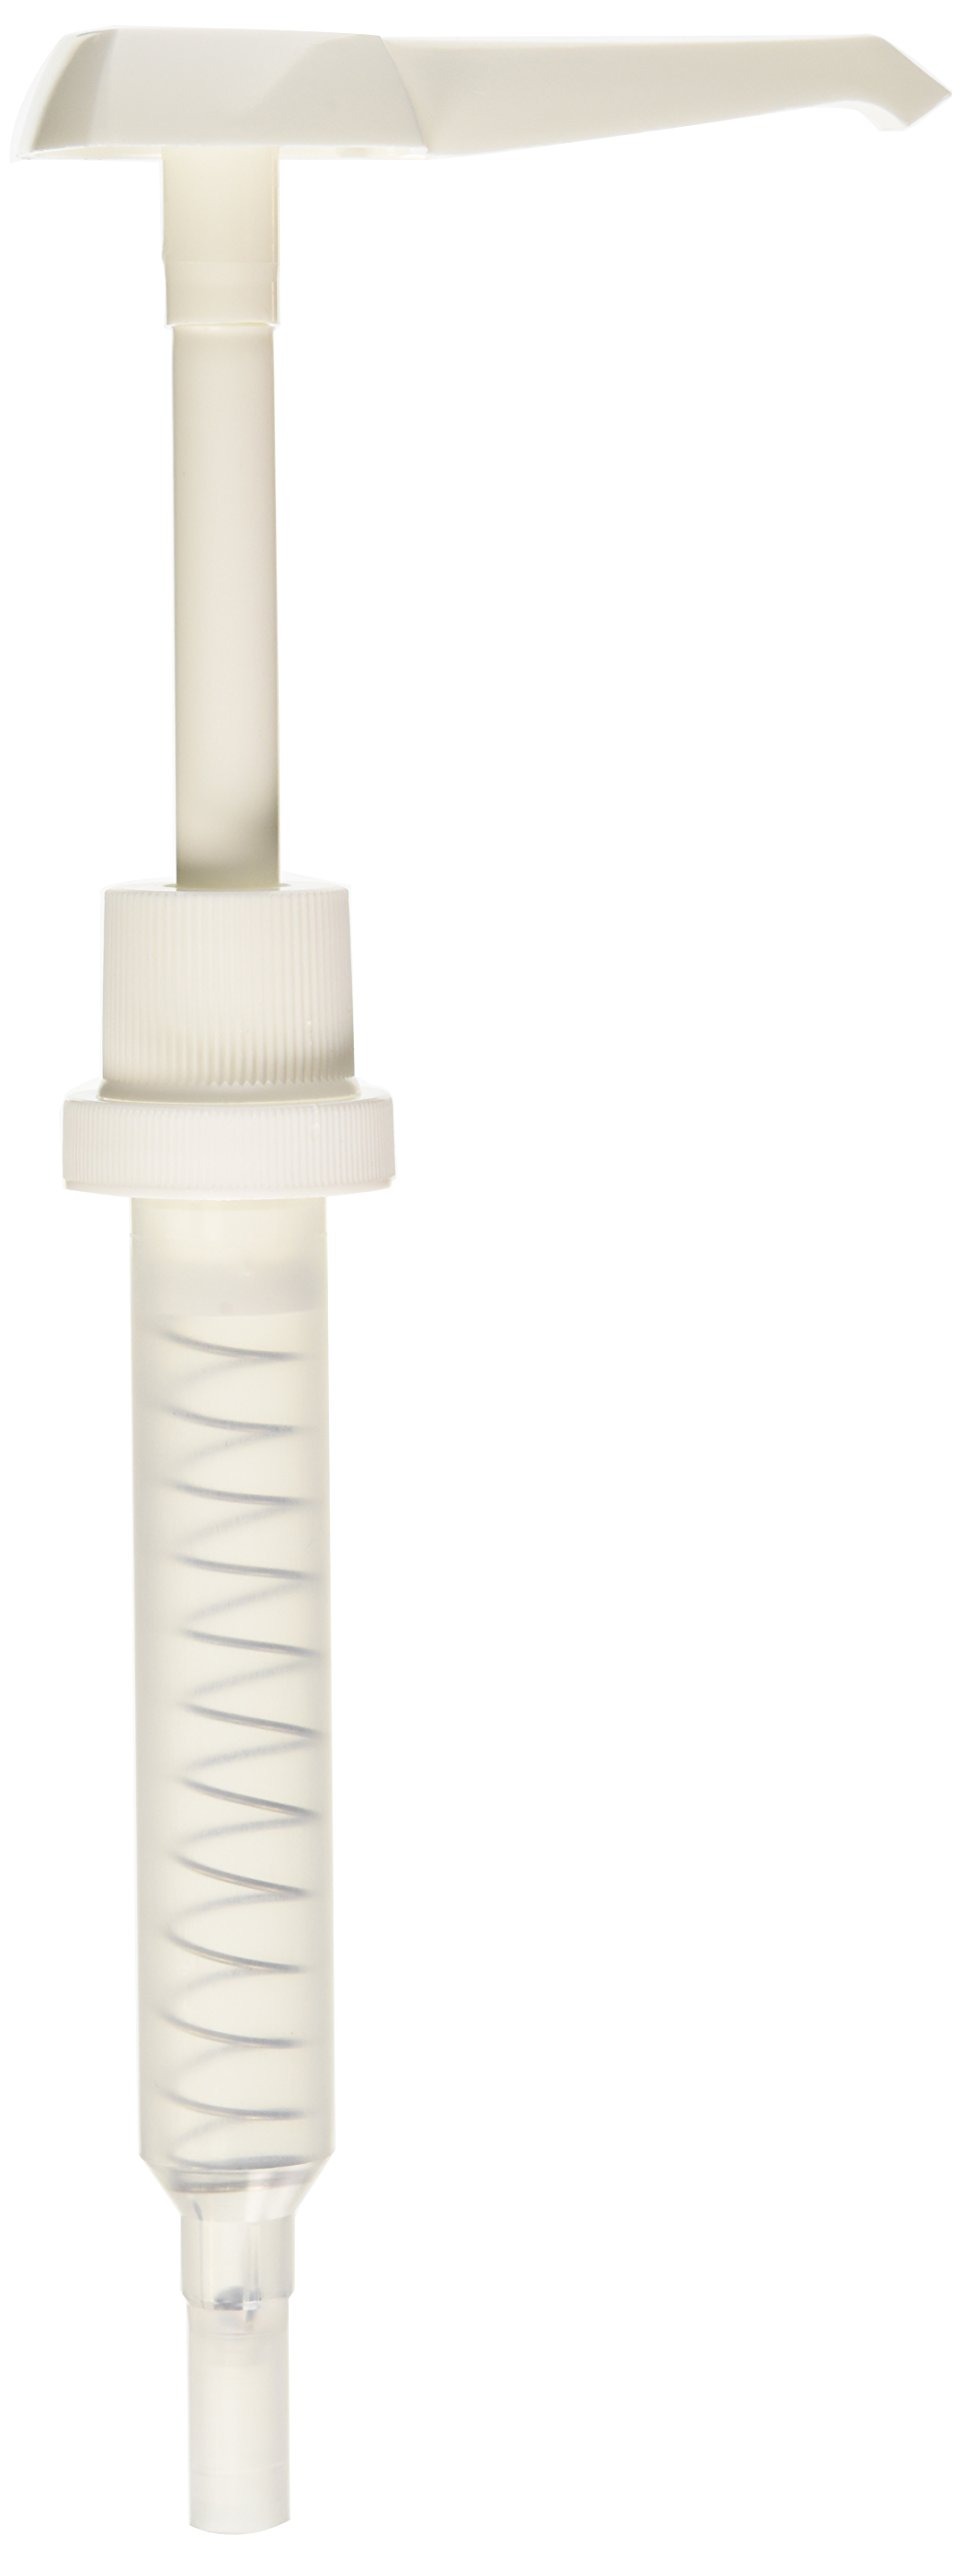
Item Name: Snappy Popcorn Syrup Pump Dispenser for Gallon Jug, 1 Ounce, White
Bullet Point 1: CONVENIENT; makes it easy to dispense buttery toppings, oils, syrups and other condiment, and perfect for our sno cone syrups
Bullet Point 2: DURABLE; sturdy, high quality pump made from heavy duty BPA Free plastic with stainless steel spring
Bullet Point 3: STANDARD FIT; screws securely onto most narrow neck gallon jug containers with a 38mm opening
Bullet Point 4: EASY TO CLEAN; simple to disassemble for rinsing and cleaning
Bullet Point 5: DISPENSES 1 FLUID OZ; precision pump dispenses one fluid ounce of product per full stroke with two ball valves in center chamber to prevent leaking
Bullet Point 6: Pump oils, syrups and ketchup
Bullet Point 7: 1 ounce pump
Bullet Point 8: Works with most narrow neck gallons
Bullet Point 9: Durable
Bullet Point 10: Easy to pump
Value: 1.0
Unit: count

Price: 8.45